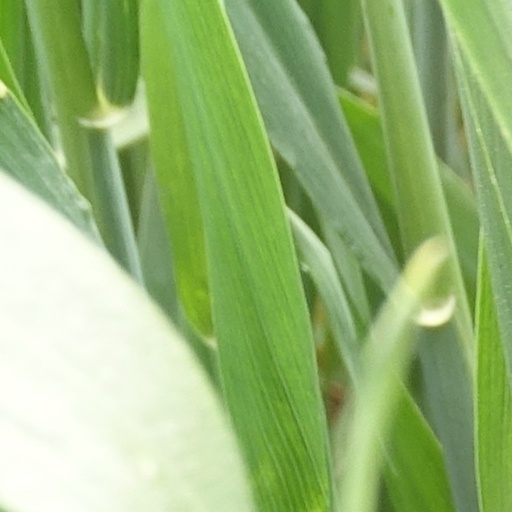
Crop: wheat